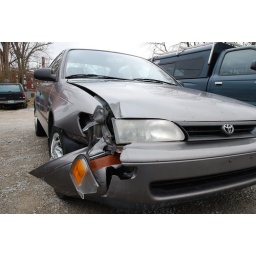
The damage to my car after it was attacked by a vicious road sign on Hwy 68.